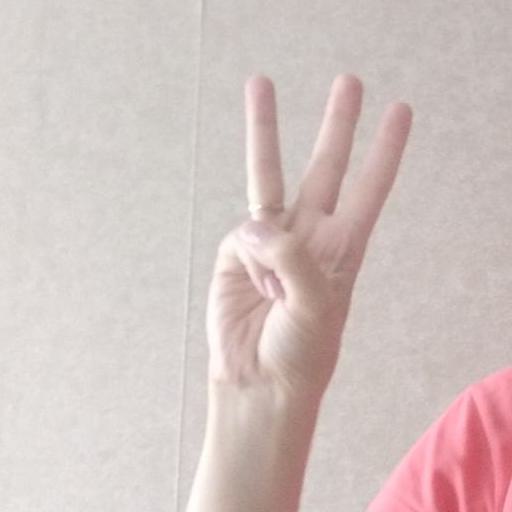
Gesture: three